El Camino Real (California)

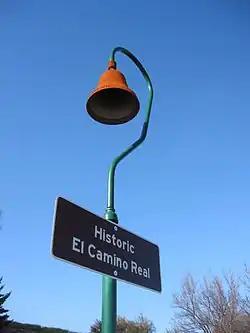
A historical marker situated along El Camino Real

By the mid-nineteenth century, when California became a state, the route had been improved in certain sections, but was wholly inadequate for large stagecoaches and freight wagons. In 1892, Anna Pitcher of Pasadena, California initiated an effort to establish a commemorative route which was adopted by the California Federation of Women's Clubs in 1902. In the early twentieth century, organizations and government agencies became interested in creating official designations or commemorations of roads and highways. Given the lack of standardized highway signs at the time, it was decided to place distinctive bells along the route, hung on supports in the form of an high shepherd's crook, also described as "a Franciscan walking stick". The bells were designed by Mrs ASC Forbes, who also owned the California Bell Company where they were cast. The first of 450 bells were unveiled on August 15, 1906, at the Plaza Church in the Pueblo near Olvera Street in Los Angeles.